Trireme

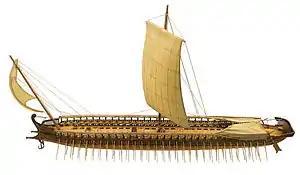
Model of a Greek trireme

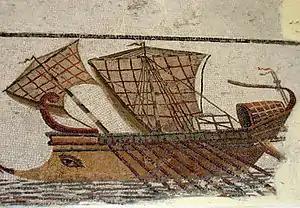
A Roman mosaic from Tunisia showing a trireme vessel during the Roman Empire

Based on all archeological evidence, the design of the trireme most likely pushed the technological limits of the ancient world. After gathering the proper timbers and materials it was time to consider the fundamentals of the trireme design. These fundamentals included accommodations, propulsion, weight and waterline, centre of gravity and stability, strength, and feasibility. All of these variables are dependent on one another; however a certain area may be more important than another depending on the purpose of the ship.